Gambling in Thailand

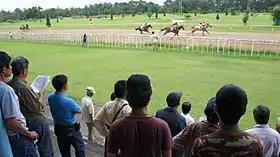
Horse races in Chiang Mai

Gambling, other than betting on horse races or the government-sponsored Thai lottery, is prohibited in Thailand. The prohibition dates back to the Gambling Act 1935. The Playing Cards Act prohibits private ownership of more than 120 playing cards without approval of the government. Nevertheless, illegal gambling in casinos (Thai: บ่อนการพนัน) and other forms of gambling still exist in Bangkok and some provincial towns.